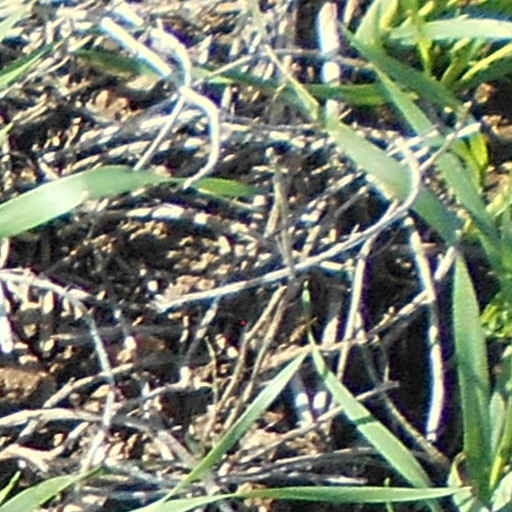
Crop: wheat